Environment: real
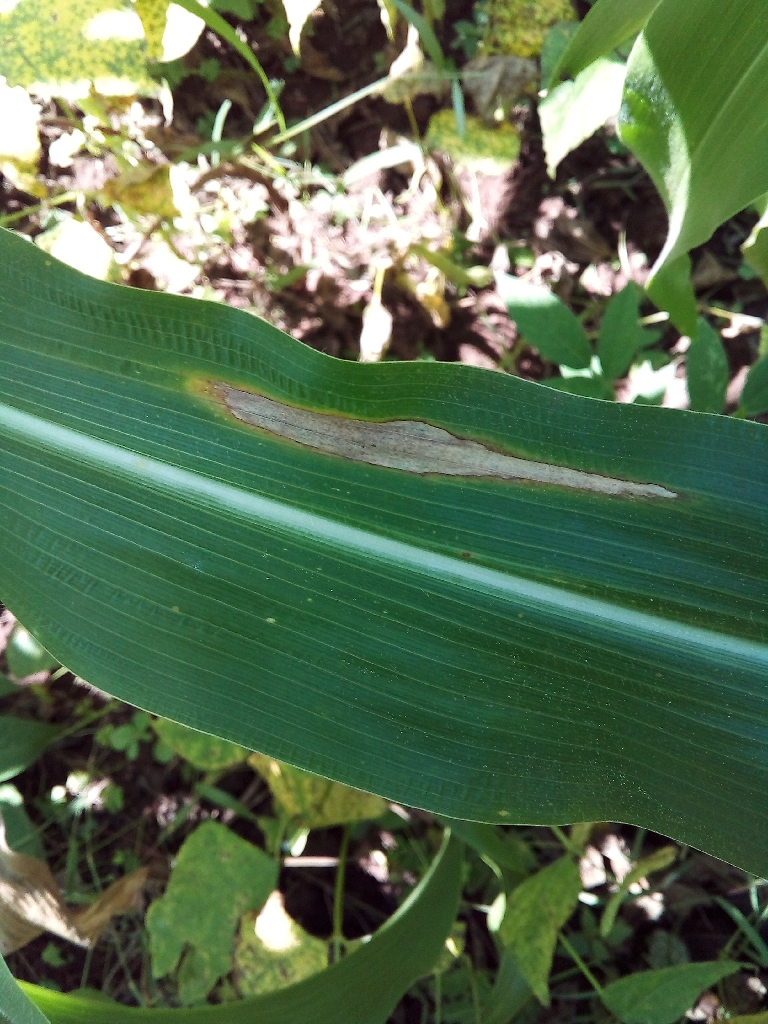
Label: northern_corn_leaf_blight